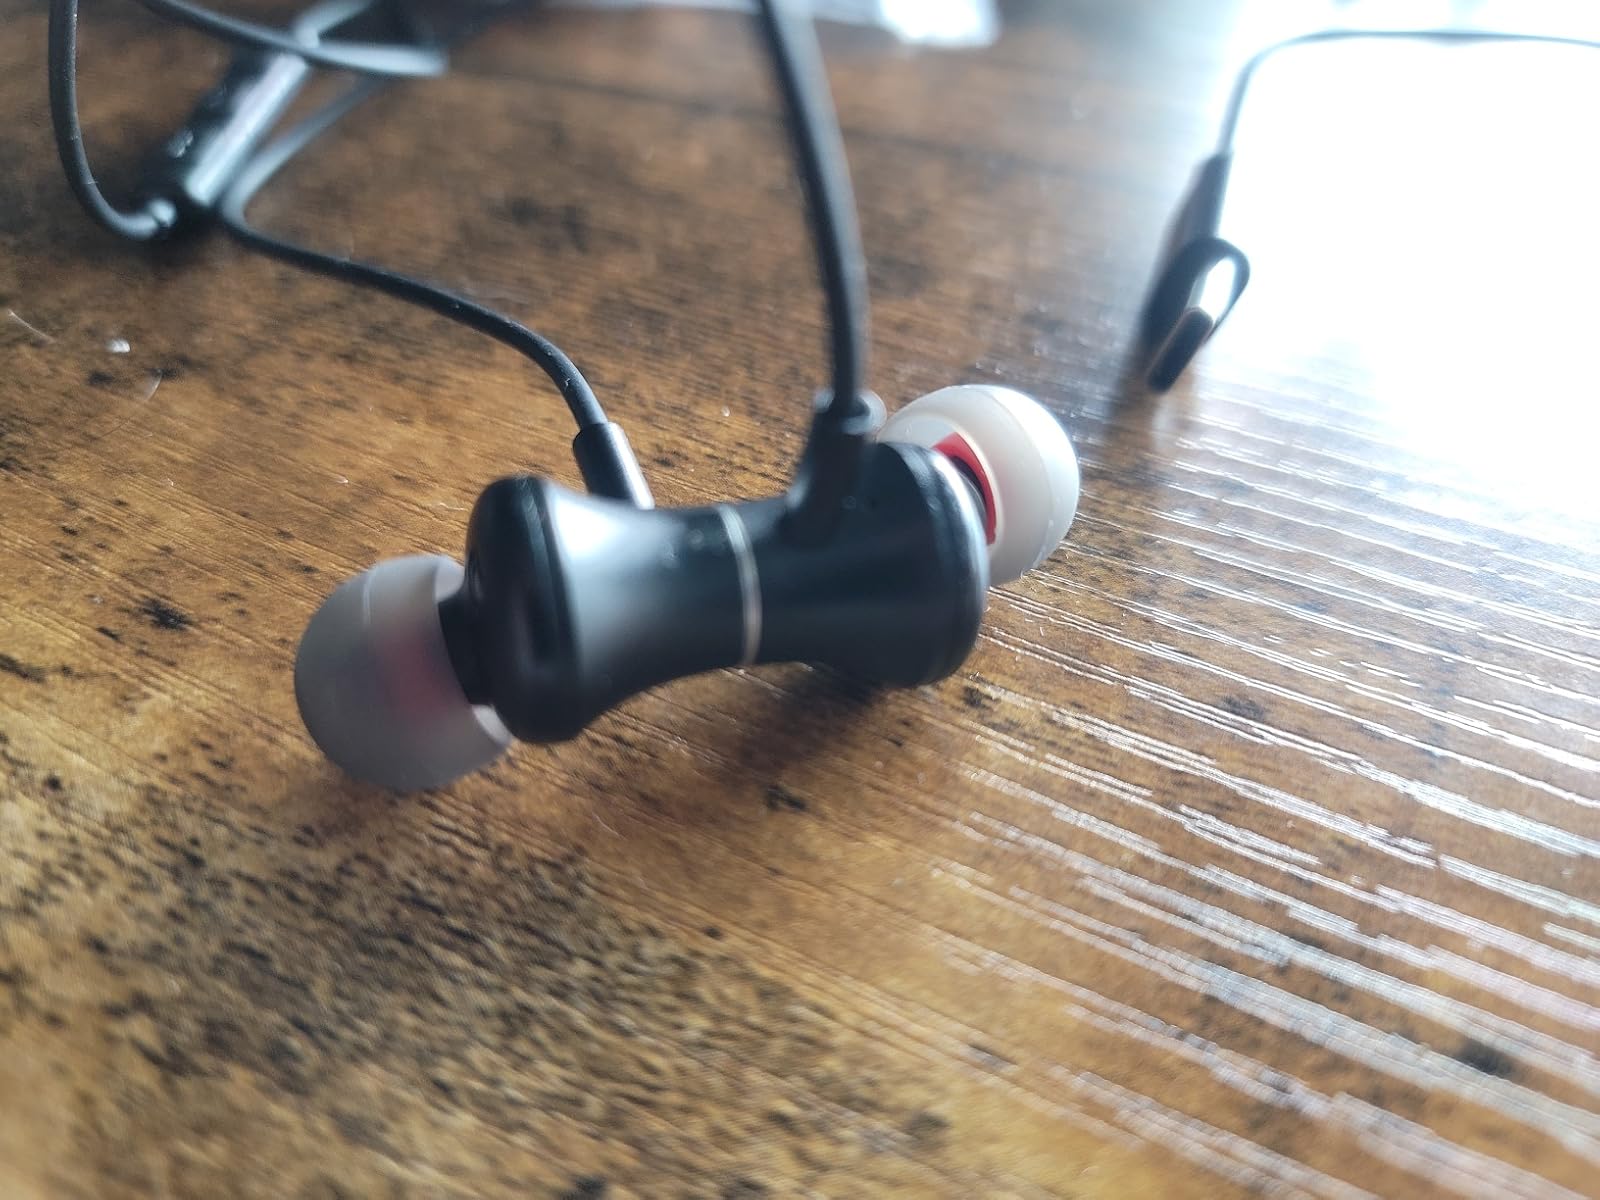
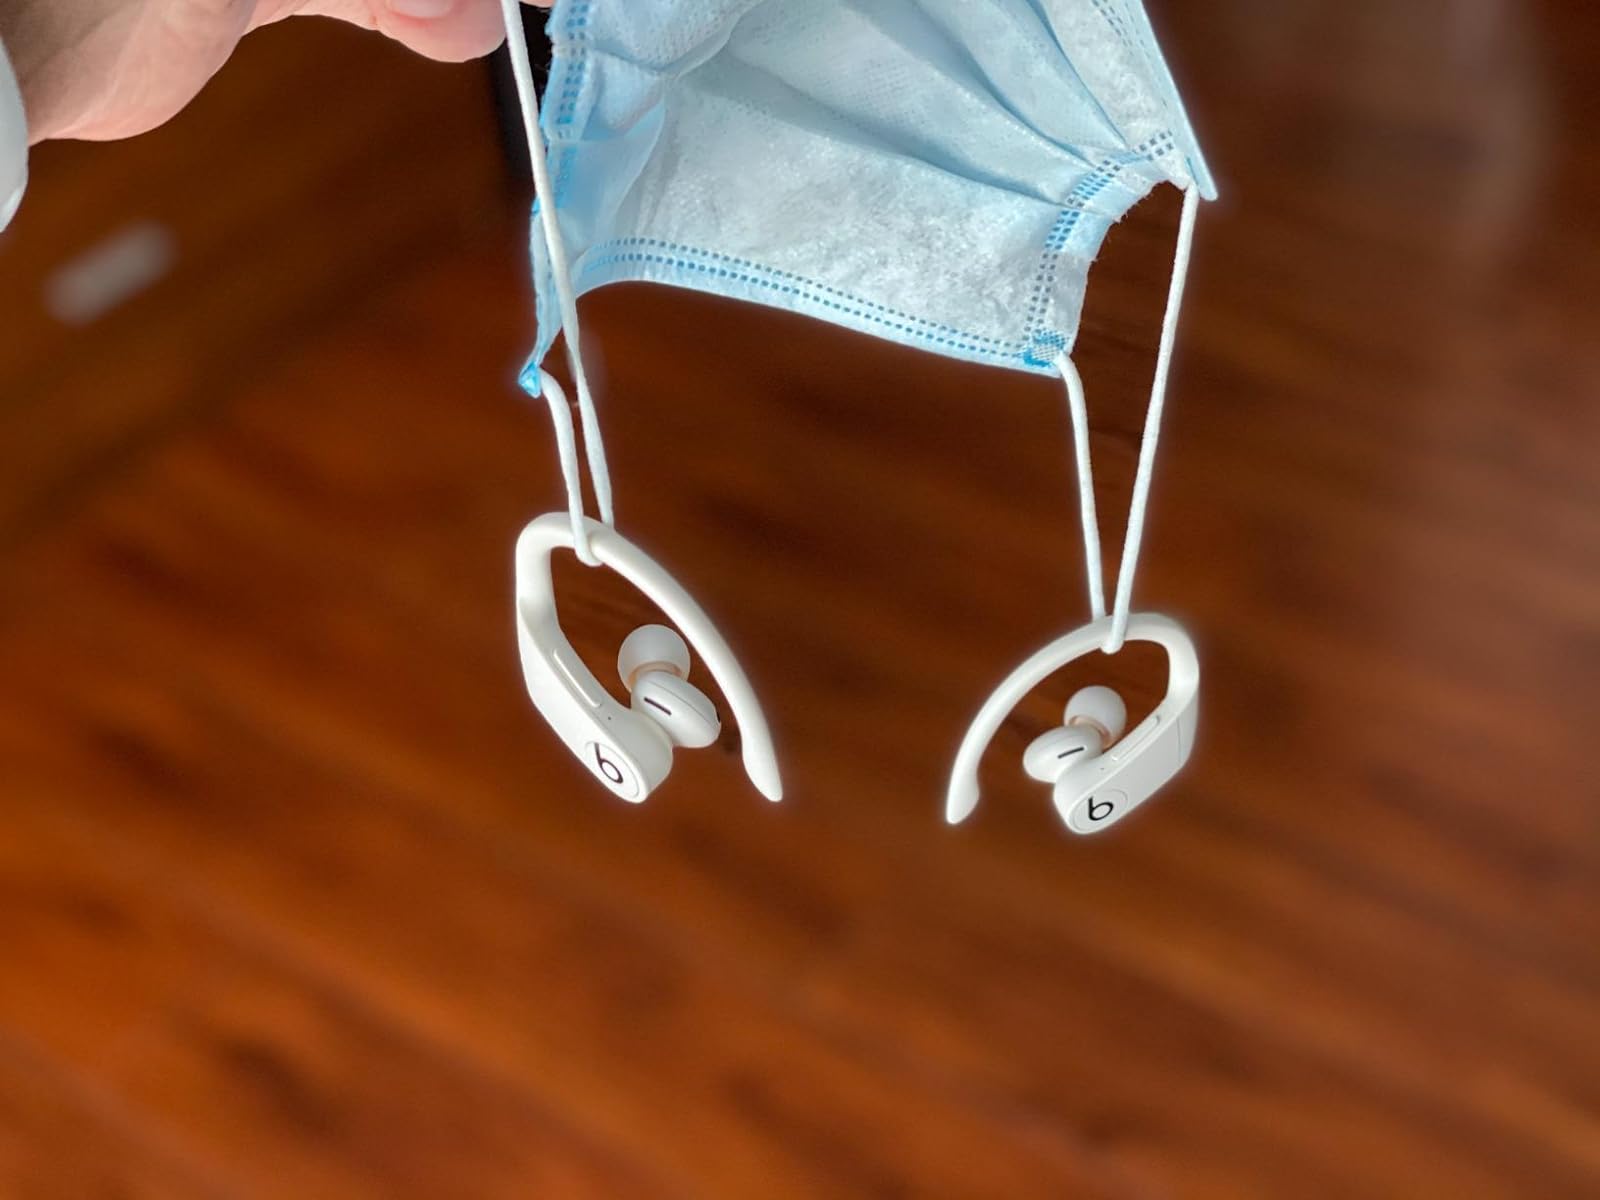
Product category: earbuds
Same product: no